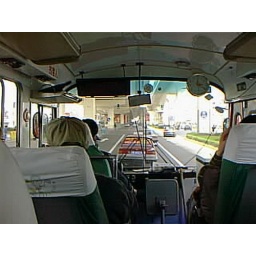
Taking a bus back from Pudong across the river to Shanghai in late March 2000